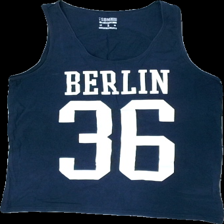
View: front
Type: Tank top
Category: Ladies
Brand: Not in the list
Brand text on label: Fsbn
Colors: Blue, White
Material: 100% bomull
Pattern: Other
Cut: C-collar
Size: M
Season: All
Stains: Minor
Damage: smutsigt
Damage location: top center
Damage 2: smutsigt
Damage 2 location: middle left
Damage 3: smutsigt
Damage 3 location: middle right
Price range: <50
Recommended usage: Export
Description: linne med tryck